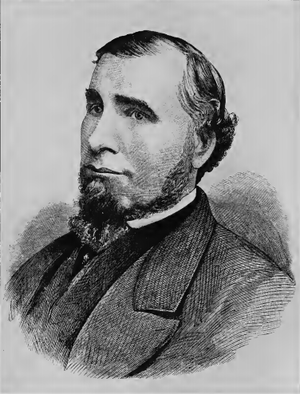
La circonscription de Stafford est une circonscription situé dans le Staffordshire et représenté dans la Chambre des Communes du Parlement britannique.